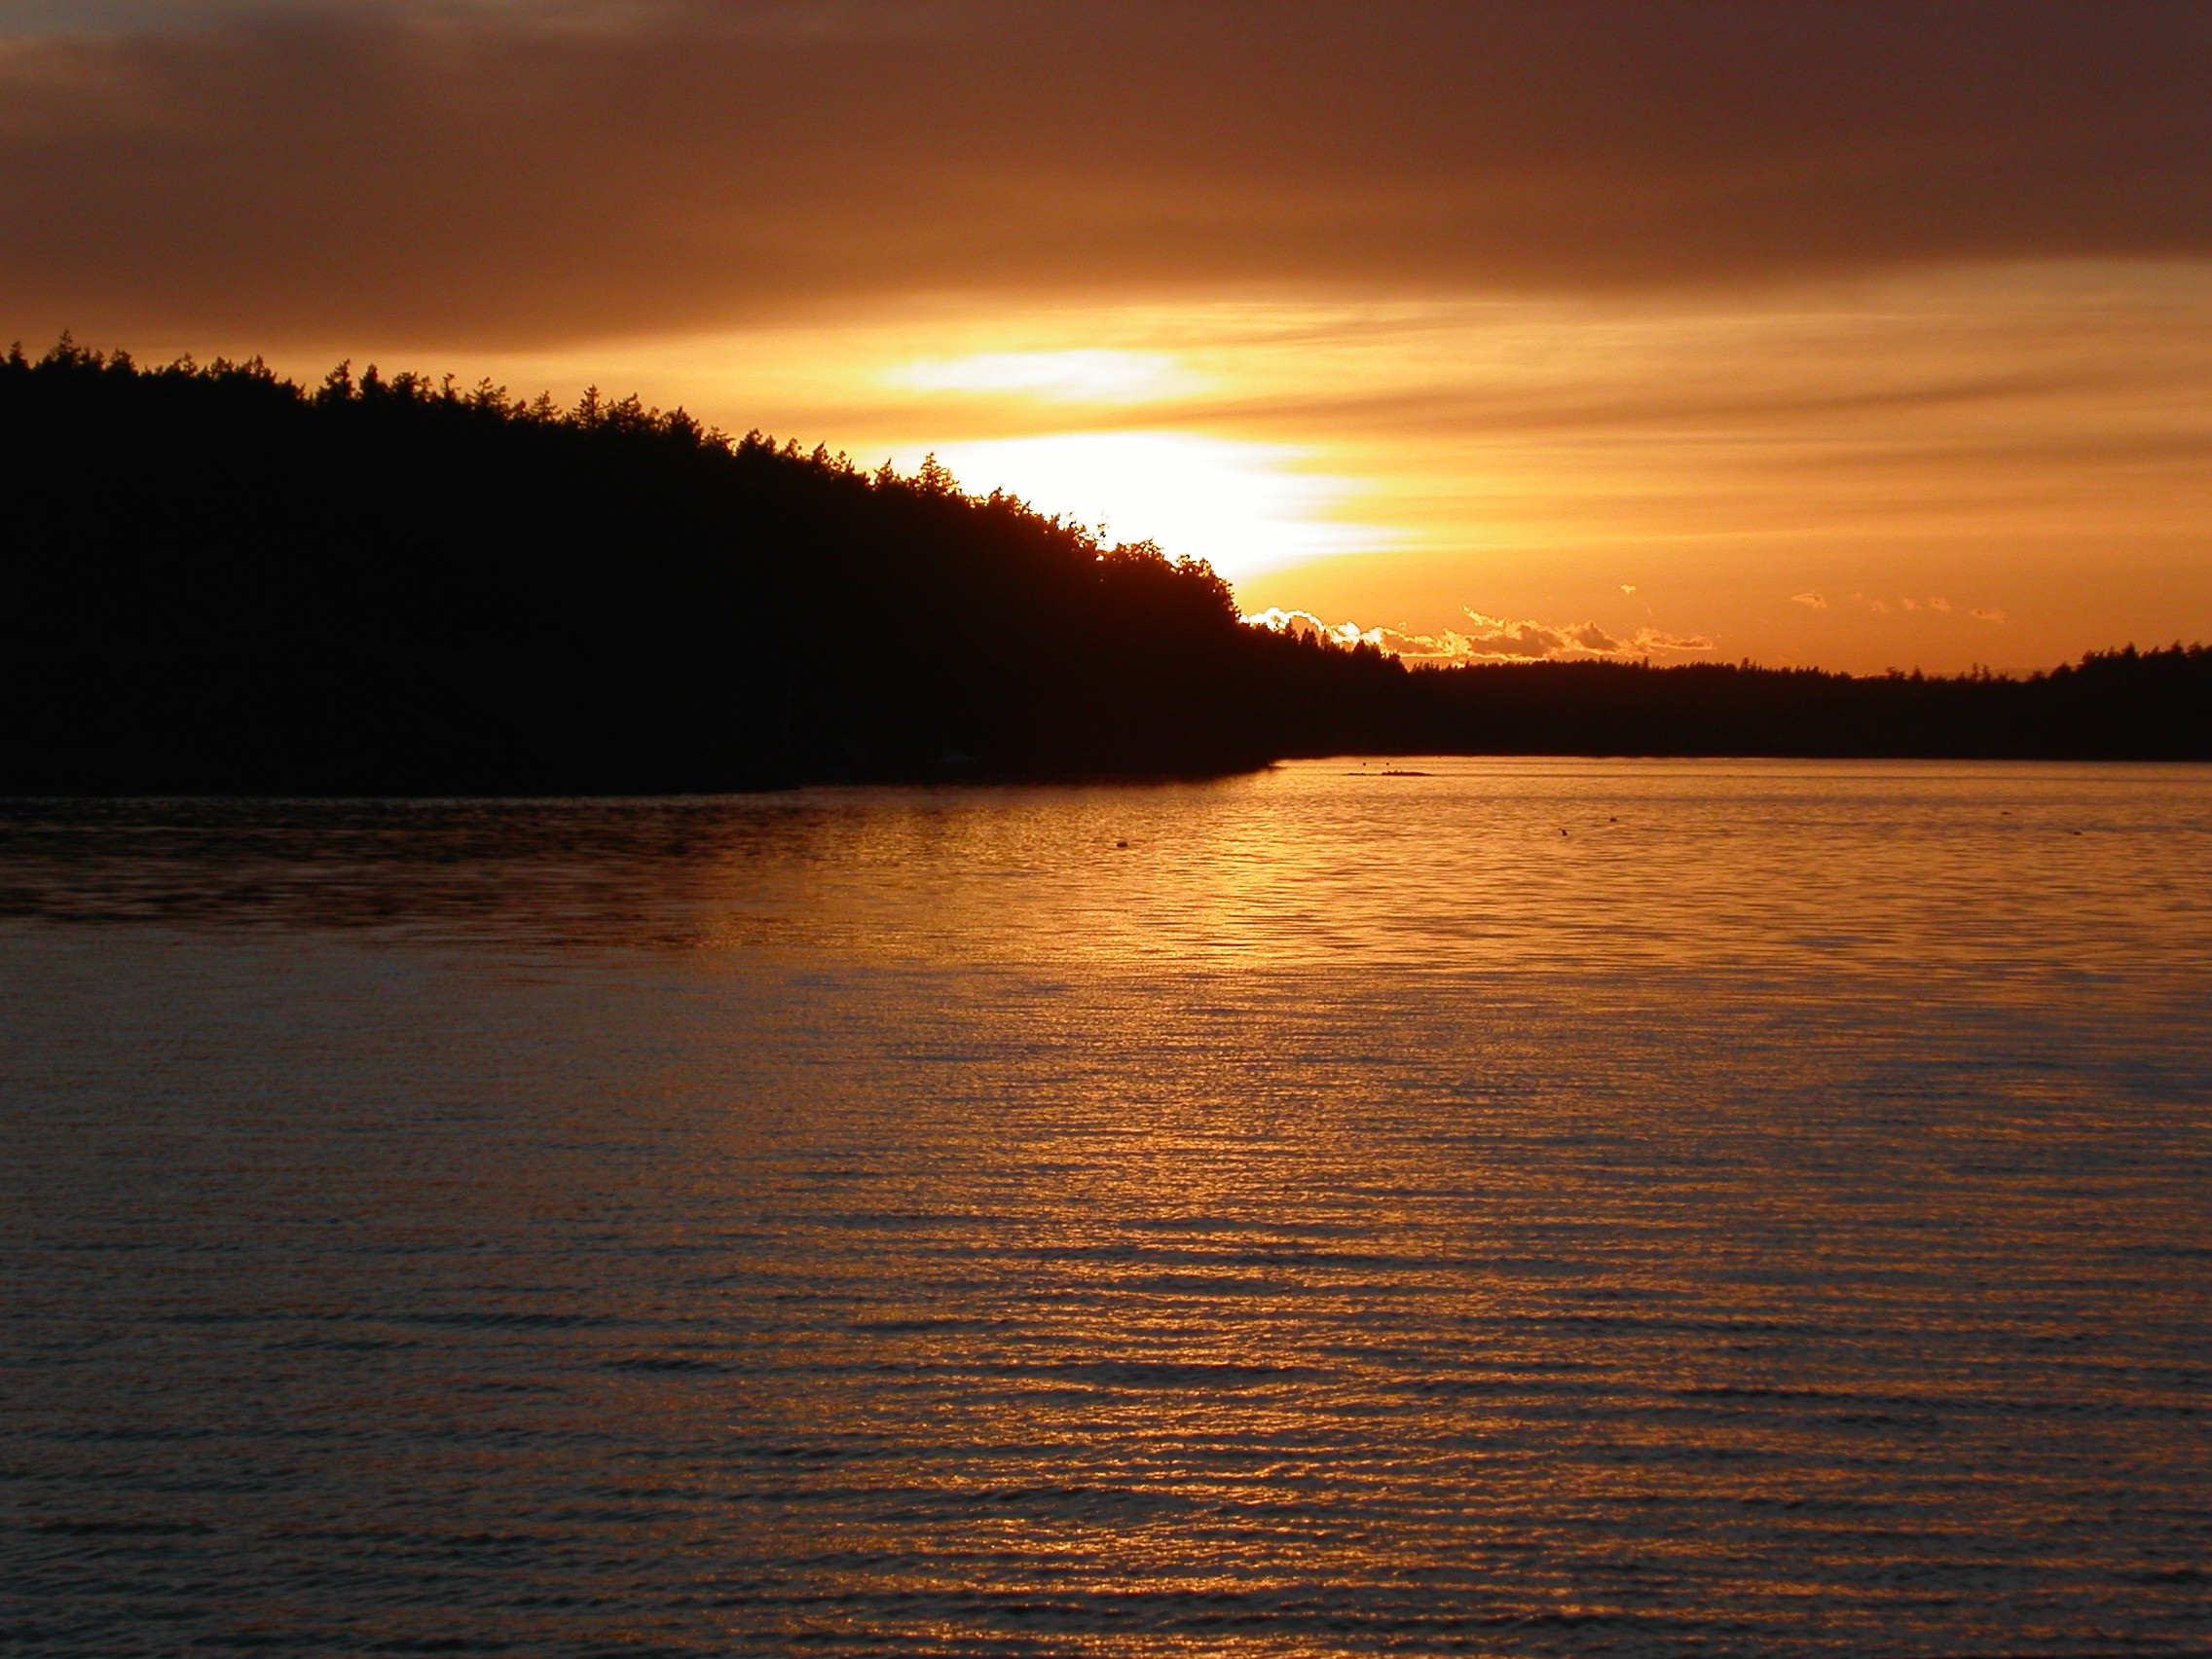
sea, horizon, sun, sunrise, sunset, sunlight, morning, lake, dawn, dusk, evening, reflection, washington, ferry, loch, afterglow, red sky at morning